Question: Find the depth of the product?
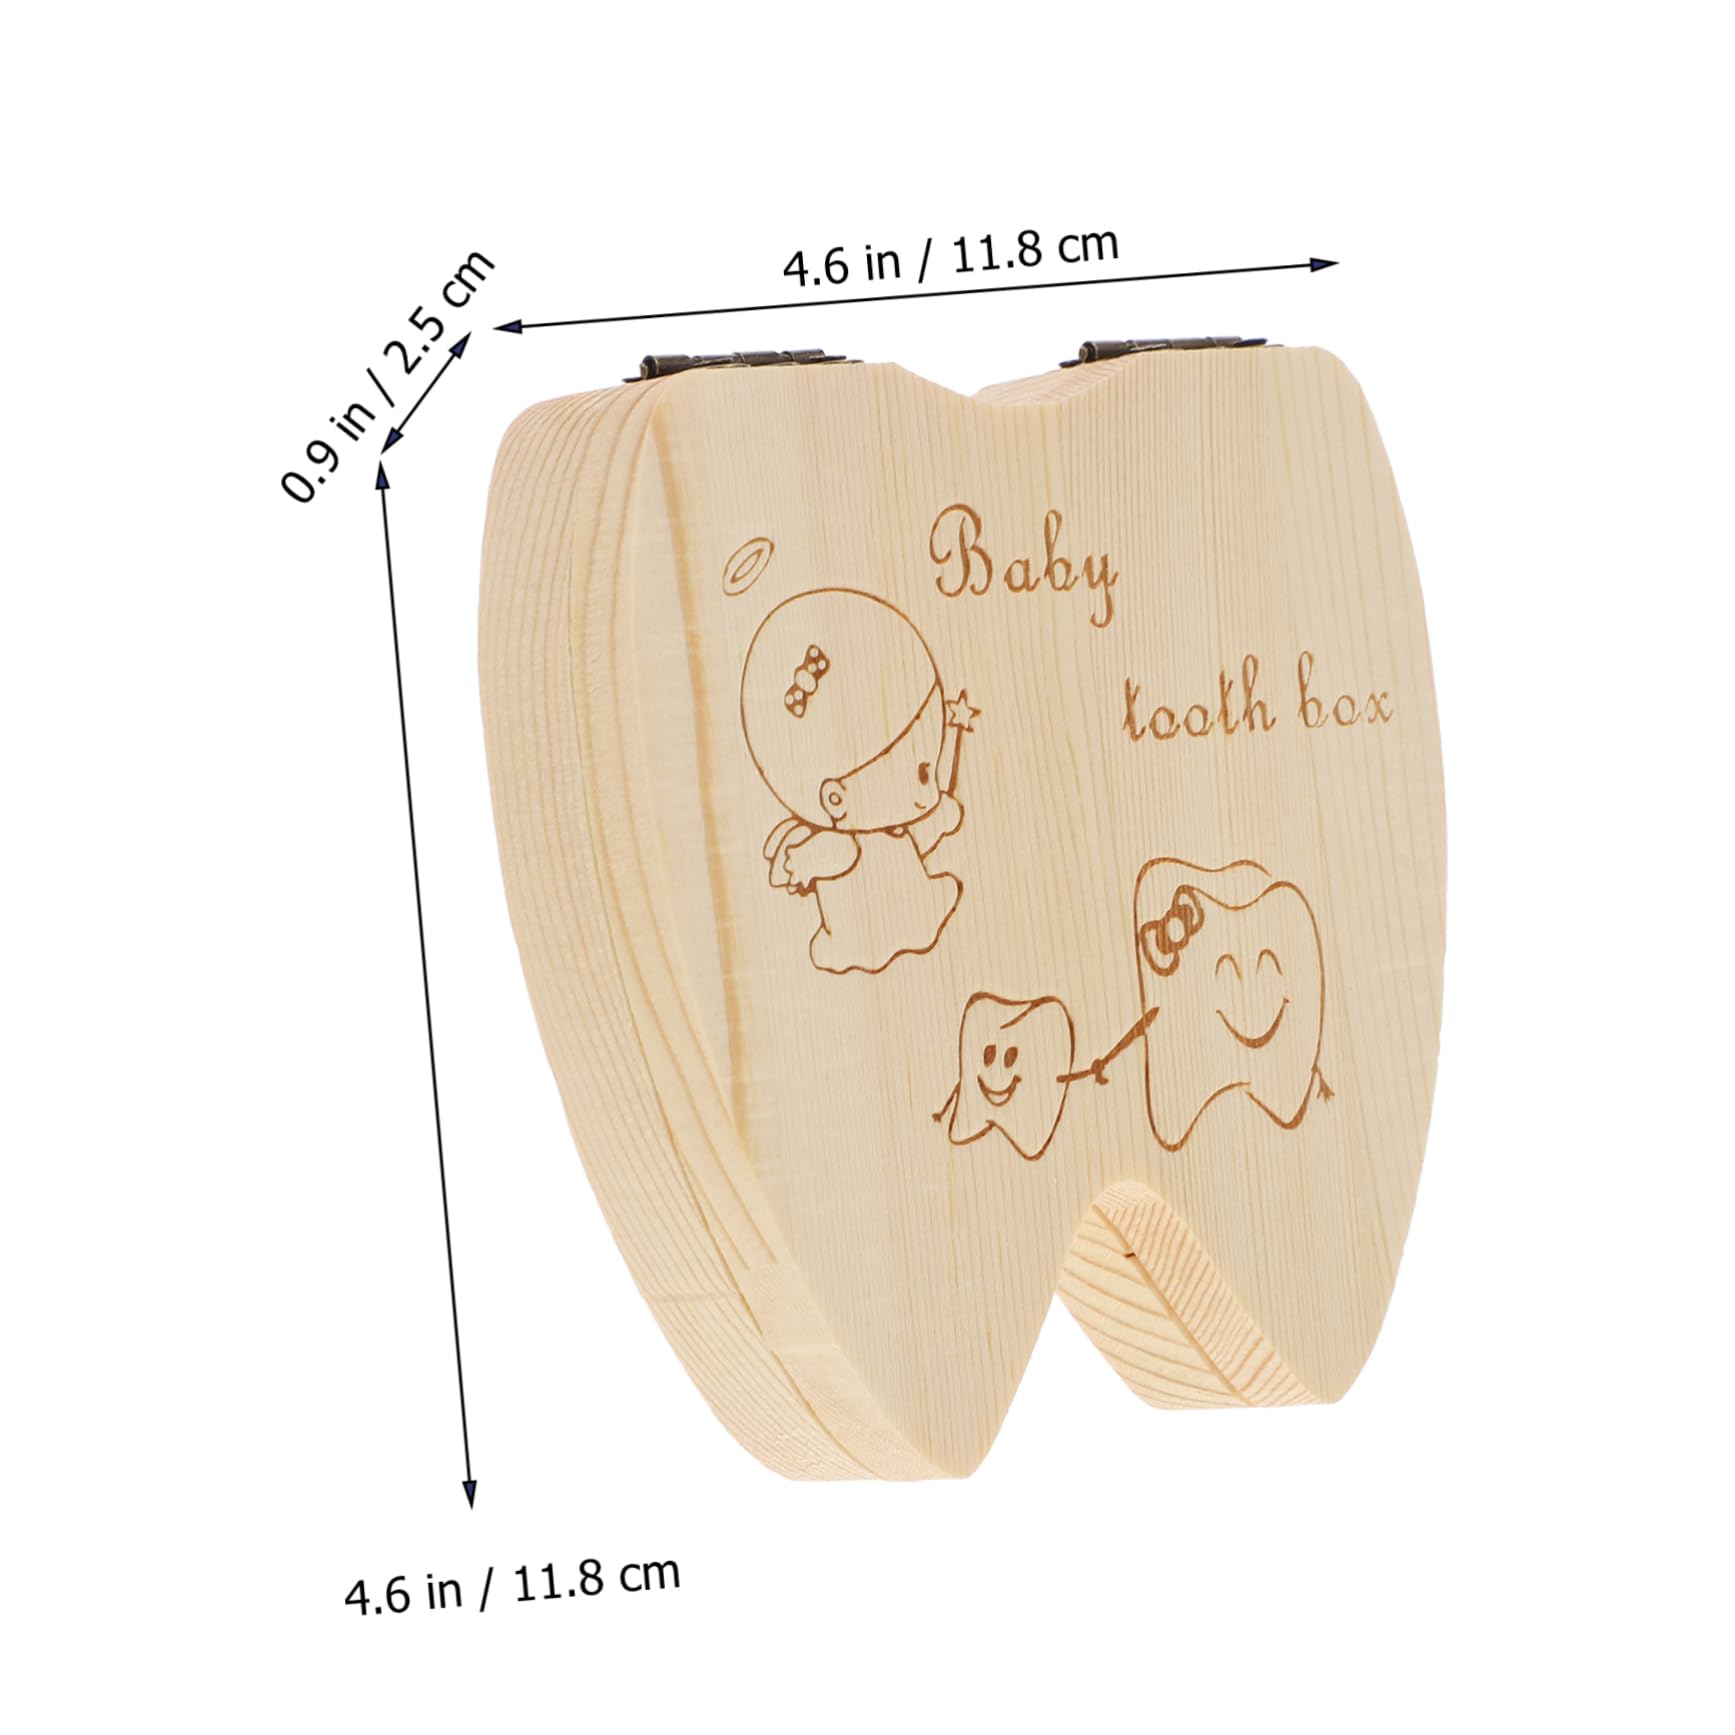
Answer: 4.6 inch